Bachelor in Paradise (Canadian TV series) season 1

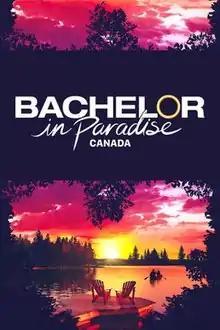
Promotional poster

Season 1 of "Bachelor in Paradise Canada" premiered on October 10, 2021, on Citytv.